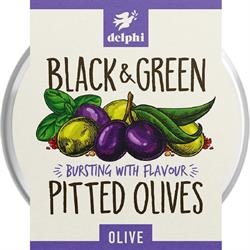
Delphi Black Olive Houmous 170g - not certified organic
Made with top quality, plump and powerful olives to form a wonderfully luxurious houmous. Olives and houmous- a perfect combination. This organic dip is incredibly tasty, and makes an excellent workplace snack. It's also a great side accompaniment to meals. Dairy-free wheat-free vegetarian and vegan. Cooked chickpeas (55%), vegetable oil (sunflower), Kalamata olives paste (9%) (Kalamata olives (96%), vegetable oil (extra virgin olive, acidity regulator lactic acid), lemon concentrate (7%), tahini paste: (SESAME Seed), water, citric acid, garlic puree, salt, preservative: potassium sorbate.
Brand: Greener Greens
Category: Food, Beverages & Tobacco > Food Items > Dips & Spreads > Hummus